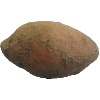
Label: potato_sweet